Fiona Phillips

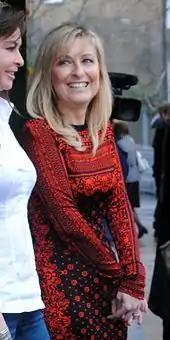
Phillips in 2010

Phillips has presented other programmes, including the celebrity lifestyle show "OK! TV", "Baby House" and "Room to Rent", Carlton's entertainment guide "Good Stuff", LWT's Friday evening entertainment show "Start the Weekend", ITV's "Sunday Night" and the "Rich and Famous" series. Phillips currently writes an opinion column in the "Daily Mirror" on Saturdays and works as an agony aunt in New! magazine.